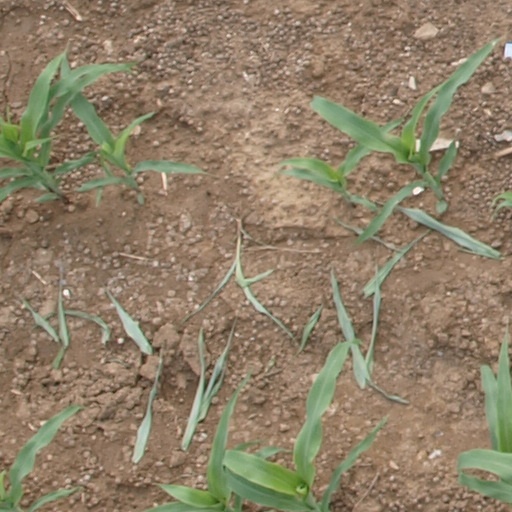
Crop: maize; corn